Mike Watson (poker player)

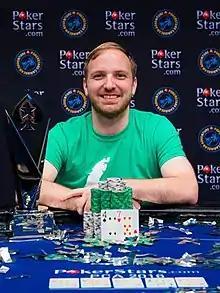
Mike Watson in 2016

Michael Watson (born 1984) is a Canadian professional online poker player from St. John's, Newfoundland and Labrador who won a World Poker Tour title in July 2008. He also finished 2nd in the $1,500 No Limit Hold'em – Mixed Max (Event #58) of the 2014 World Series of Poker.